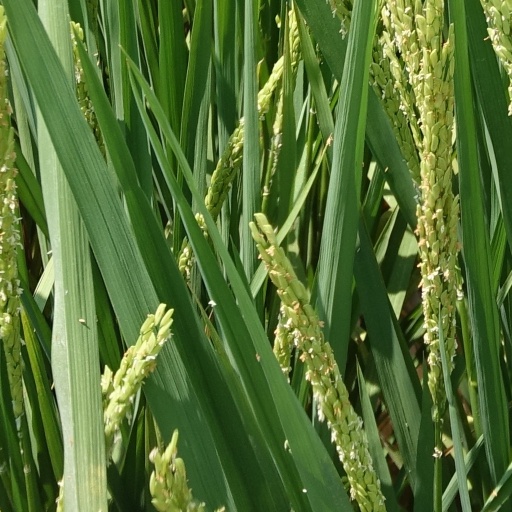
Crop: rice